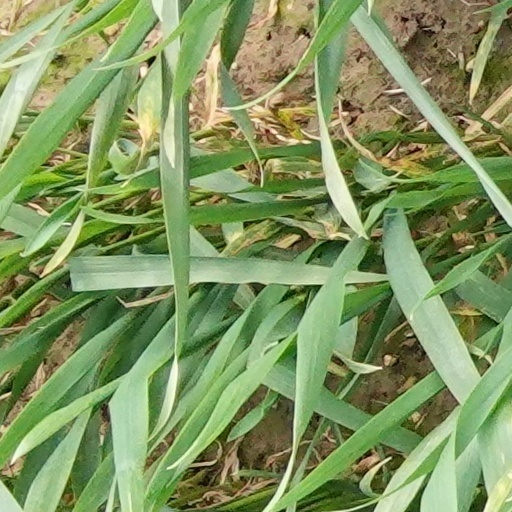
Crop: wheat